Seed

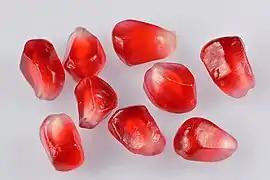
Seed coat of pomegranate

The seed coat develops from the maternal tissue, the integuments, originally surrounding the ovule. The seed coat in the mature seed can be a paper-thin layer (e.g. peanut) or something more substantial (e.g. thick and hard in honey locust and coconut), or fleshy as in the sarcotesta of pomegranate. The seed coat helps protect the embryo from mechanical injury, predators, and drying out. Depending on its development, the seed coat is either bitegmic or unitegmic. Bitegmic seeds form a testa from the outer integument and a tegmen from the inner integument while unitegmic seeds have only one integument. Usually, parts of the testa or tegmen form a hard protective mechanical layer. The mechanical layer may prevent water penetration and germination. Amongst the barriers may be the presence of lignified sclereids.